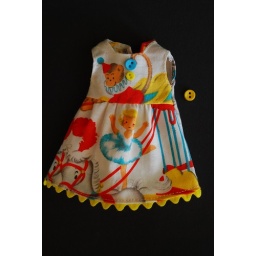
Just remembered I also have red in both sizes...... But i don't have the blue in the smaller size